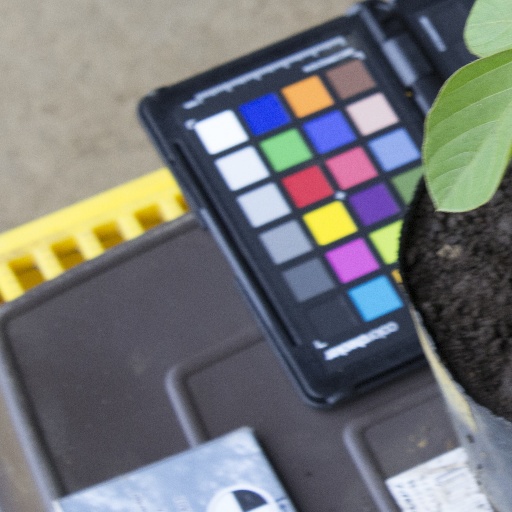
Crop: soybean